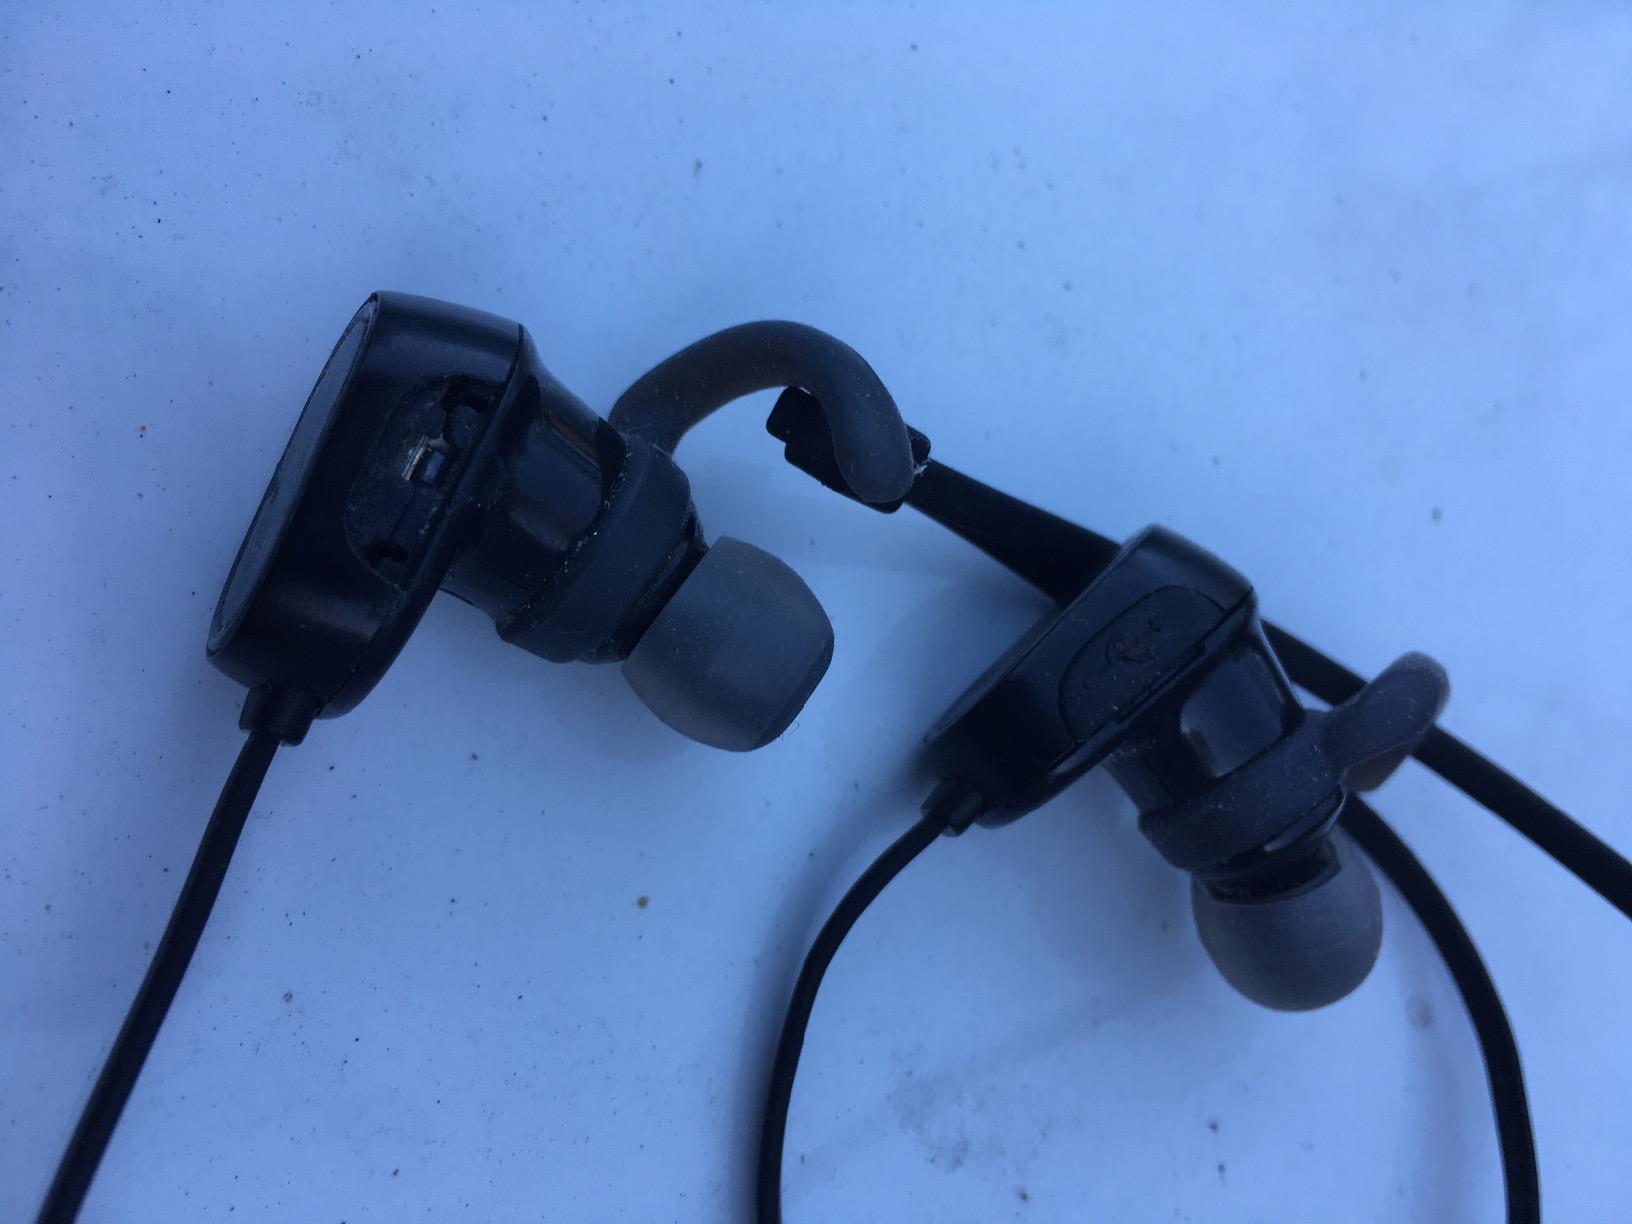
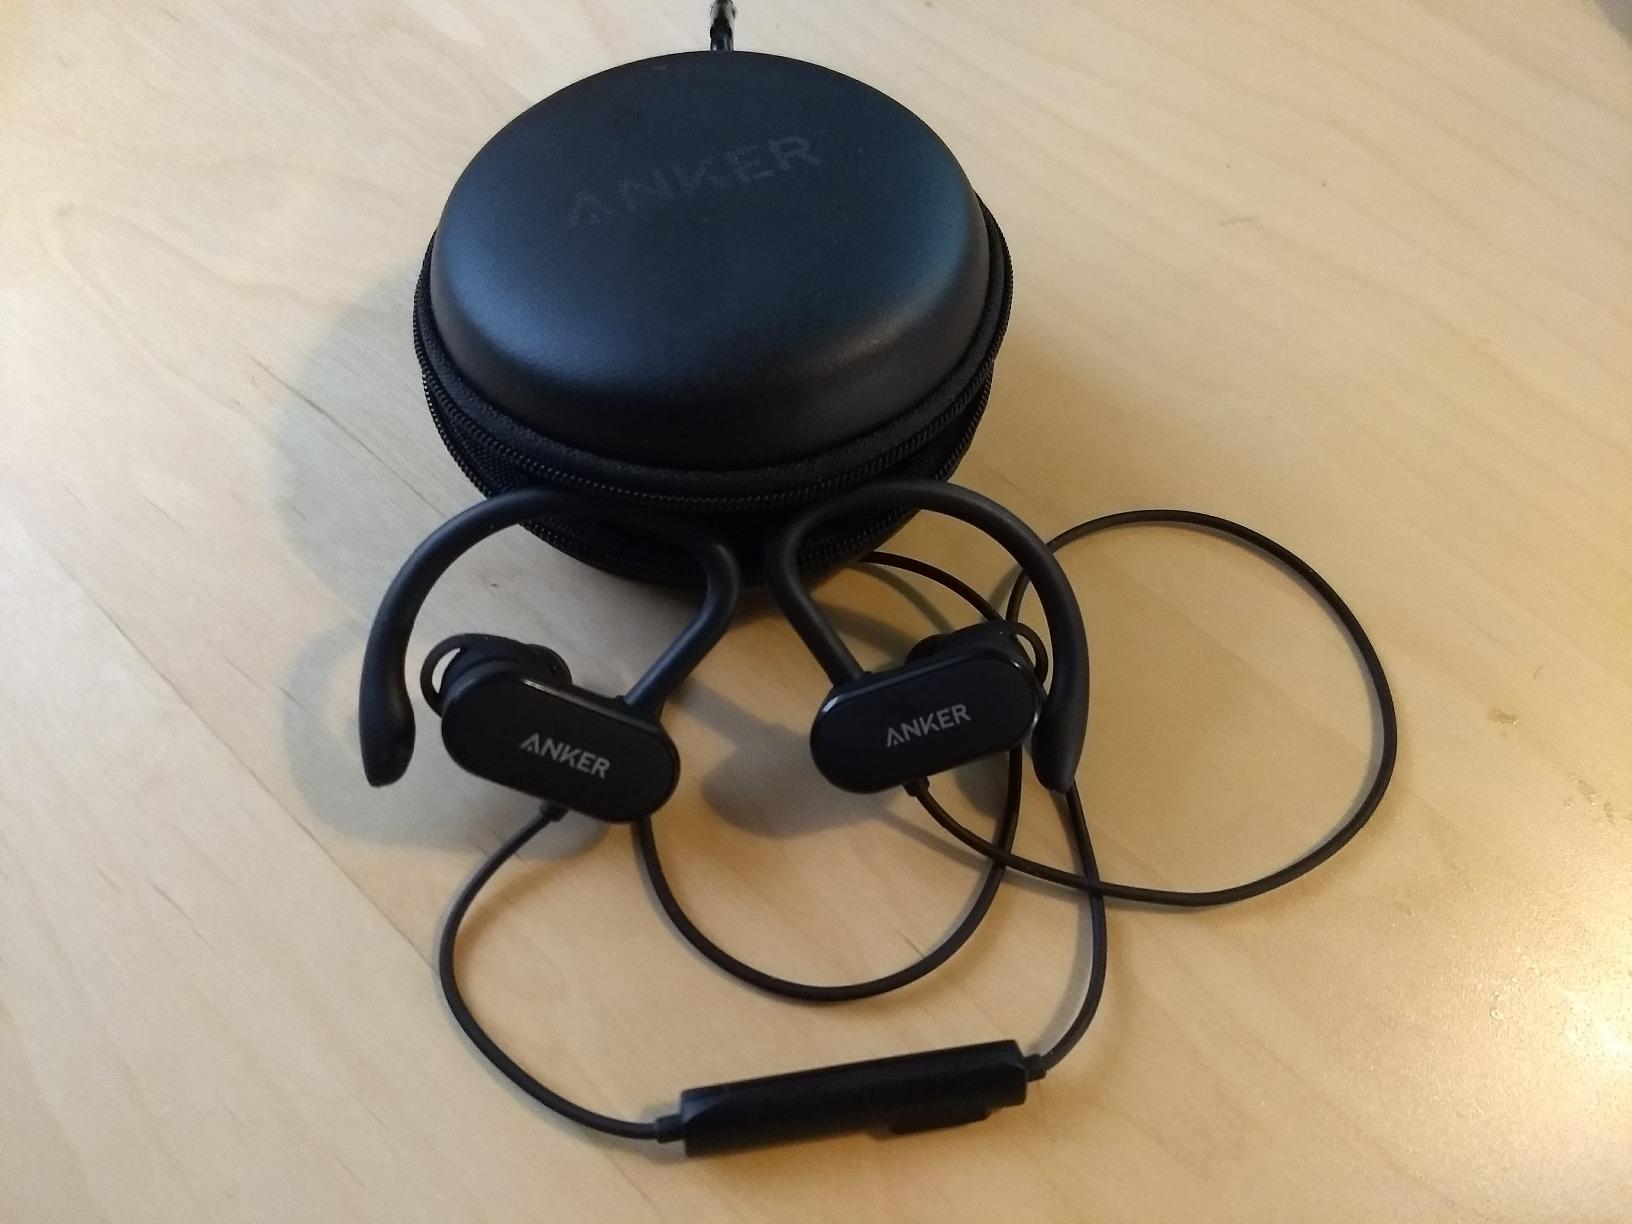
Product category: headphones
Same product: no